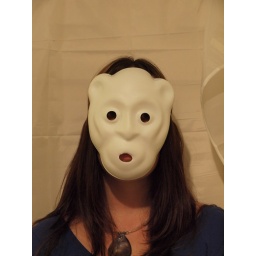
Week 2 Homework &amp;gt; Exposure Compensation &amp;gt; A person with a white face in front of a white background &amp;gt; 0 Exposure Compensation